Aron Stevens

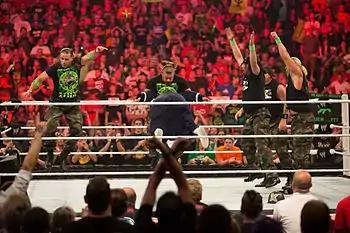
Sandow being "martyred" by D-Generation X at "Raw 1000"

On the June 29 episode of "SmackDown", Sandow defeated Zack Ryder to qualify for the World Heavyweight Championship Money in the Bank ladder match at Money in the Bank. However, the match was won by Dolph Ziggler. On July 23 at "Raw 1000", Sandow interrupted D-Generation X (DX) and claimed that their sophomoric and disgusting behaviour had brainwashed society; he also declared that he would be a martyr if DX disposed of him, and DX assaulted him regardless. Sandow then began a feud with Brodus Clay on the July 30 episode of "Raw", attacking Clay when he laughed at a video of Sandow's beatdown at the hands of DX. Sandow and Clay finally faced off on the August 20 episode of "Raw", where Sandow won after a roll-up, but was attacked by Clay after the match. On the August 31 "SmackDown", Sandow had his first singles loss after being intentionally counted out against World Heavyweight Champion Sheamus, who would later hand Sandow his first pinfall loss in October.